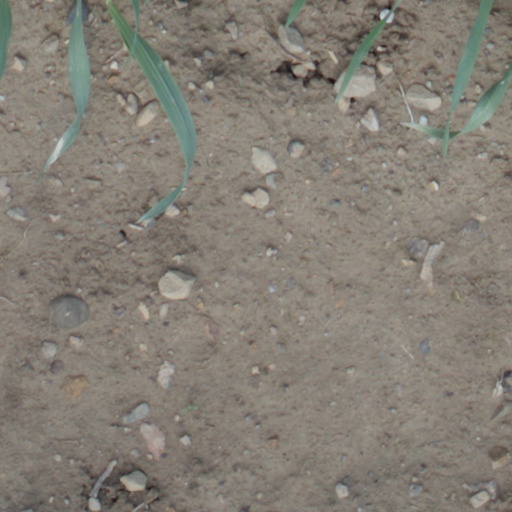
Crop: wheat